Atom Smasher (DC Comics)

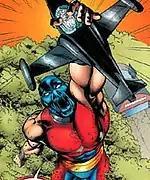
Atom Smasher about to crush Kobra.

Albert finally gets his dream and is invited to join the reunited JSA under his new name and identity, Atom Smasher. For years, Atom Smasher cherishes his role in upholding Pratt's legacy and constantly seeks to prove himself worthy to his Golden Age idols – especially when many of them became his teammates in the JSA. He looks up to the elder JSA members, but is himself looked up to by young rookie member Stargirl. When Albert's mother is murdered in a plane crash engineered by the terrorist Kobra, he becomes consumed by vengeance, nearly crushing Kobra in his hands before he is talked down by his teammate Jack Knight, who convinces him that he should not taint the memory of his mother by associating it with Kobra's murder. Not long after the crash, Albert and Metron travel back in time and force the weakened villain Extant into a position where he takes the place of Albert's mother.